Ryan Key

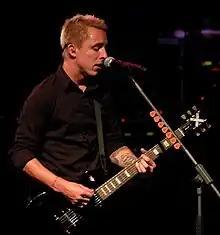
Key performing with Yellowcard in 2006

William Ryan Key (born December 17, 1979) is an American musician. He is best known as the lead vocalist and rhythm guitarist of the rock band Yellowcard. He is the owner/operator of a recording studio in Jacksonville, Florida, called The Lone Tree Recordings. He is currently writing music under his full name, William Ryan Key, as a solo acoustic act and electronic act. He is also one half of JEDHA, an electronic duo consisting of himself and lead guitarist of Yellowcard, Ryan Mendez. He has recently toured as guitarist/vocalist/keyboardist for New Found Glory. In late 2018, he played as a supporting act on Mayday Parade's "Sunnyland" tour along with This Wild Life. During 2021, he live-streamed his songwriting process on Twitch full-time.